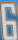
Number: 6